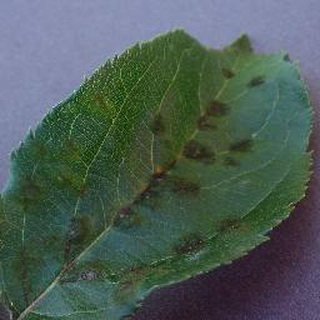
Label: apple_apple_scab